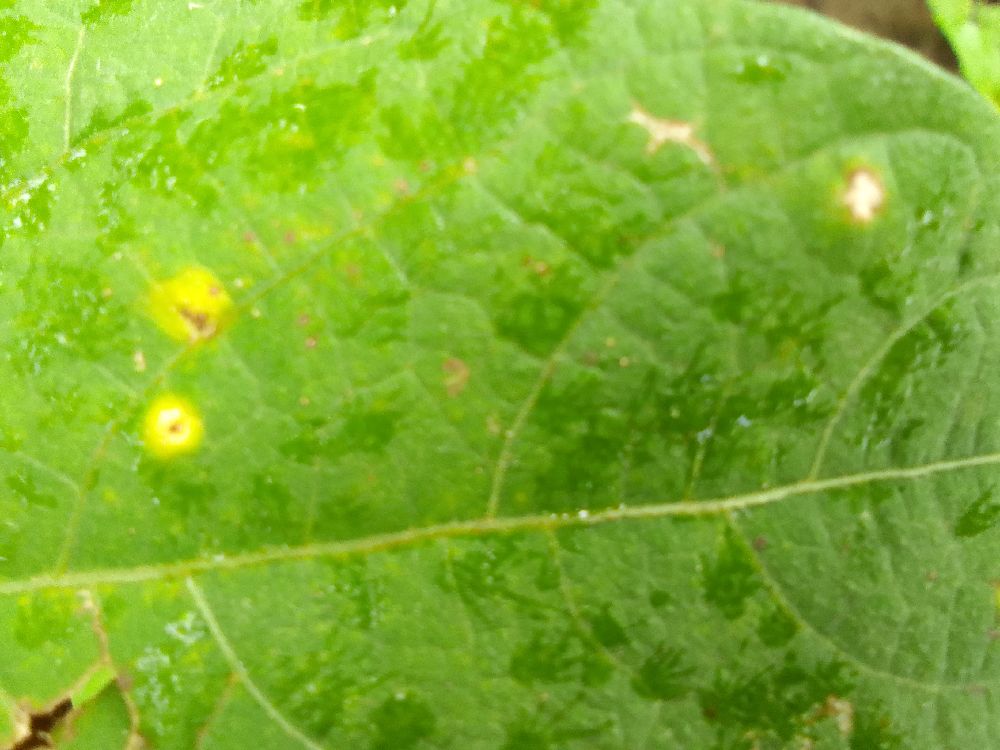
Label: rust